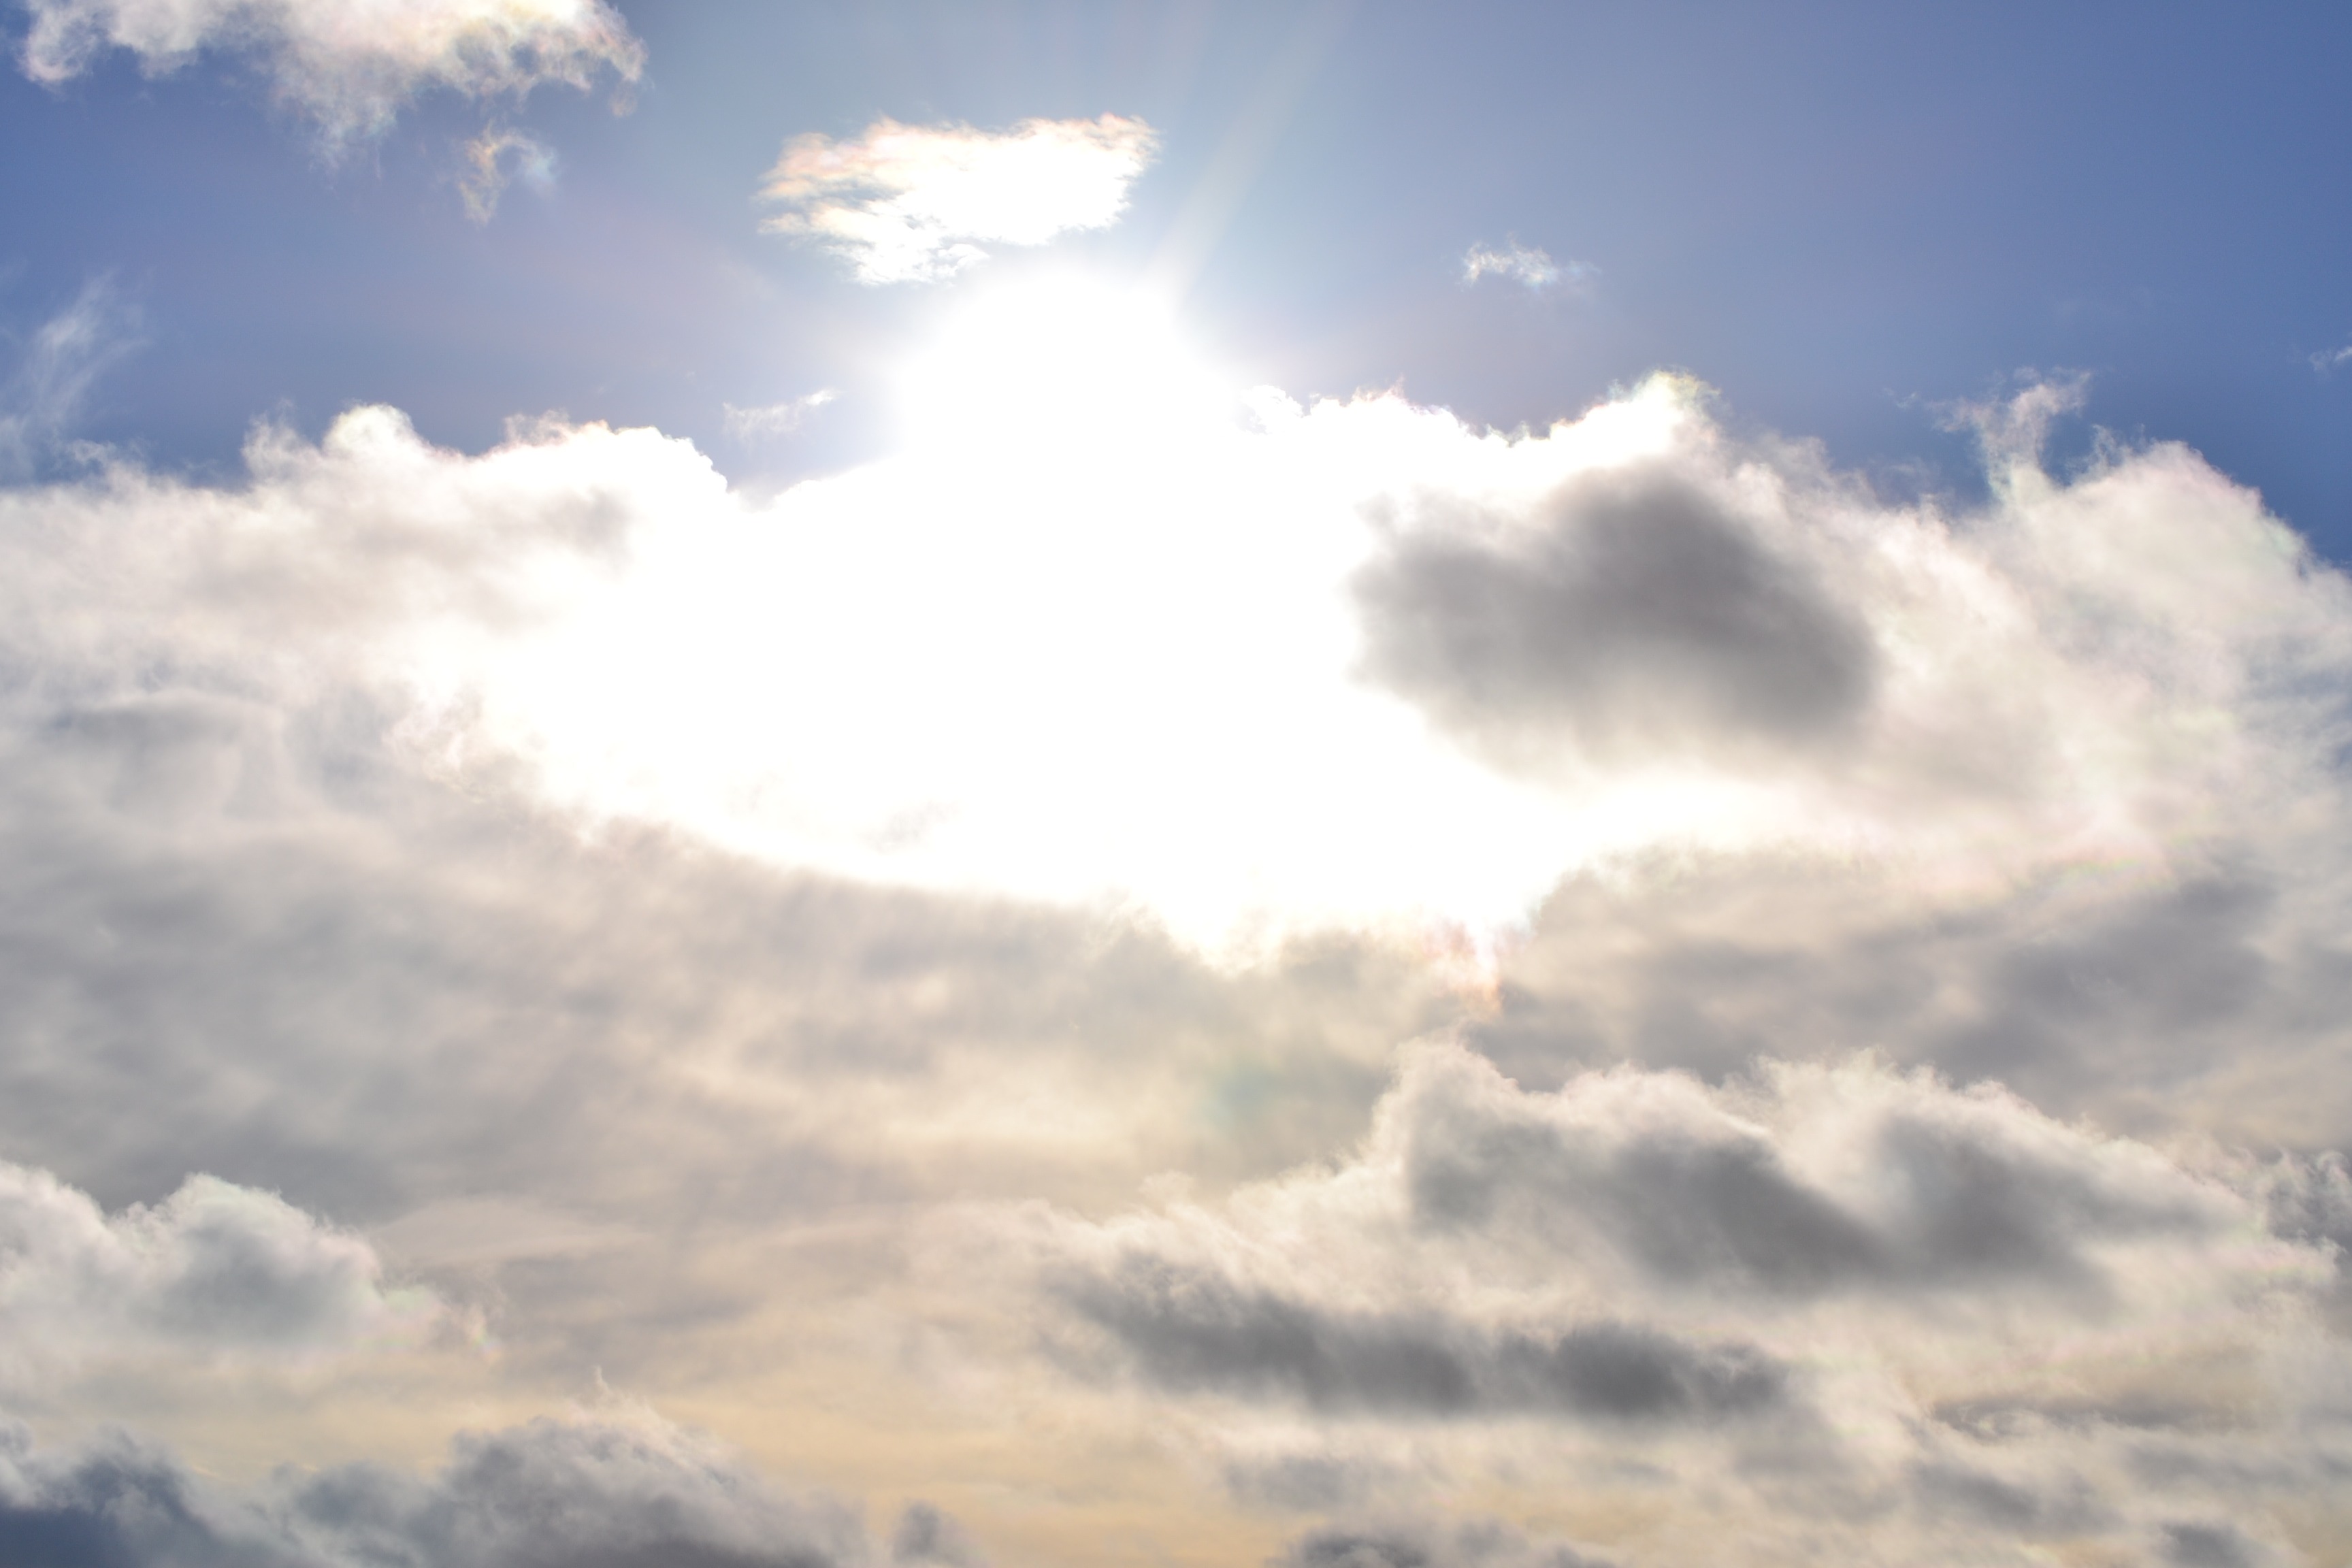
horizon, cloud, sky, sun, sunlight, morning, dawn, atmosphere, daytime, cumulus, blue, clouds, afterglow, meteorological phenomenon, atmosphere of earth